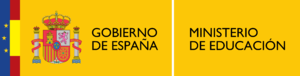
Le ministère de l'Éducation et de la Formation professionnelle est le département ministériel responsable de la politique éducative et de la formation professionnelle en Espagne.